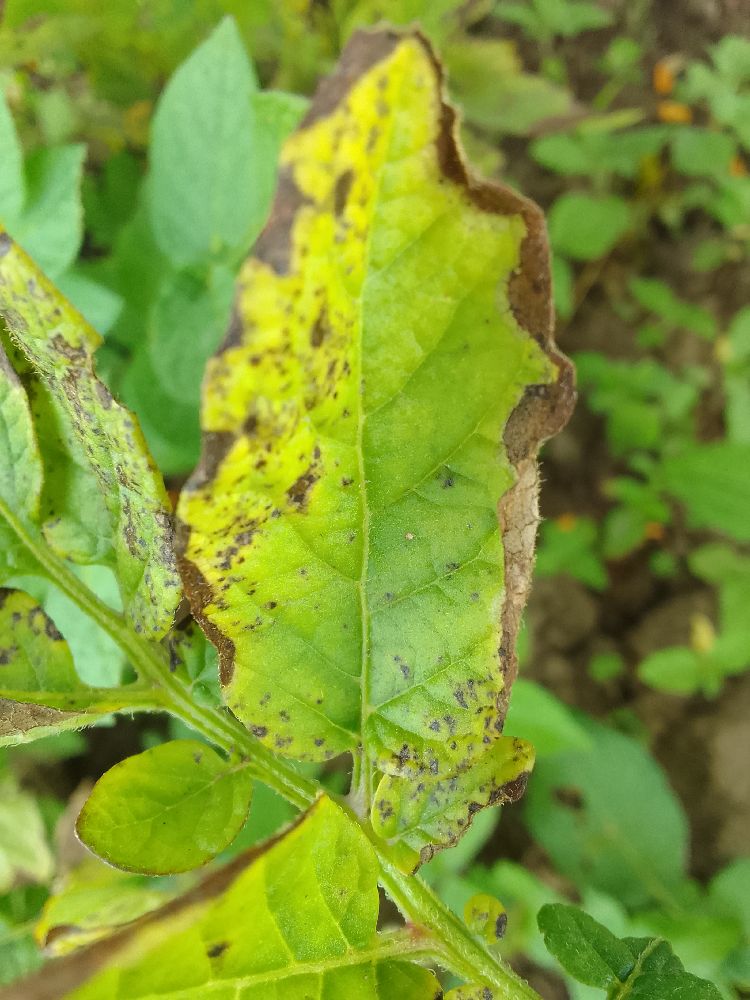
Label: Early blight